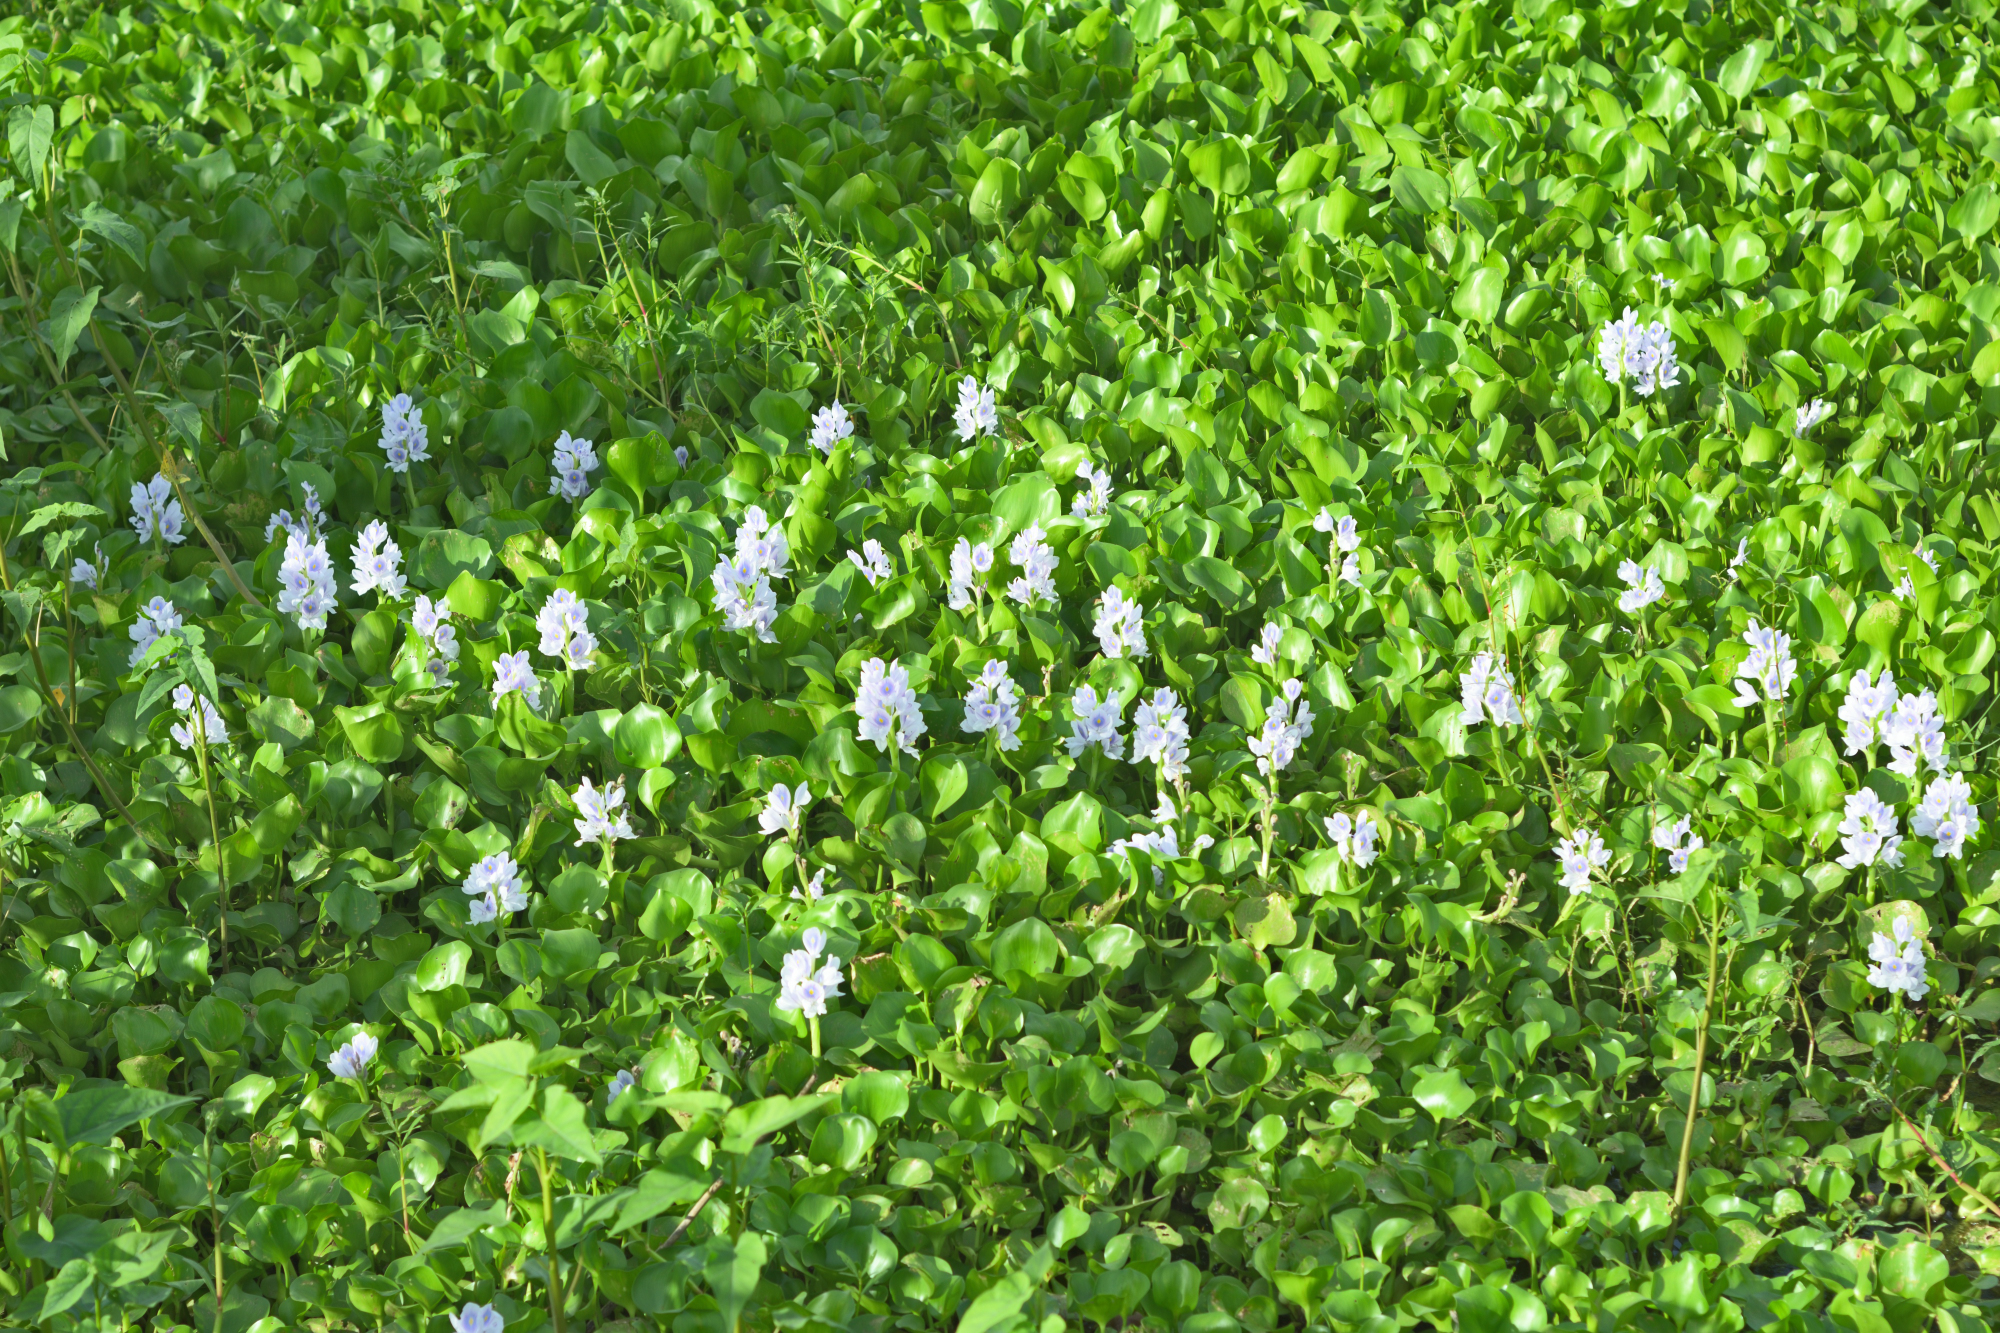
Water Hyacinth - Khurushkul Pond, Bangladesh
Water hyacinth (Eichhornia crassipes) coverage in a freshwater pond near Khurushkul, Cox's Bazar, Bangladesh. Photographed on 9 August 2026 during the monsoon season. Follow-up survey of the pond documented in the June 2026 water lily / water hyacinth dataset.
Location: Khurushkul, Cox's Bazar, Chattogram, Bangladesh
Keywords: water hyacinth, Eichhornia crassipes, invasive aquatic plant, pond, freshwater wetland, monsoon, Bangladesh, Khurushkul, Cox's Bazar, botanical photography, aquatic vegetation, golamrob